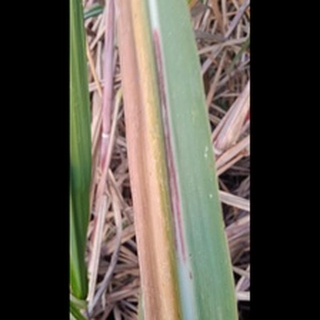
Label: sugarcane_red_rot